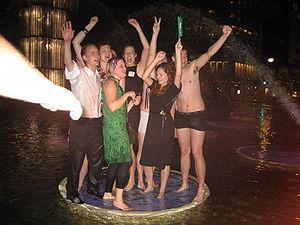
Des élections législatives eurent lieu en Suède le 17 septembre 2006 pour renouveler les 349 membres du Riksdag. Des élections municipales et régionales ont lieu simultanément.
Les élections municipales suédoises de 2006 se tiennent le 17 septembre 2006, en même temps que les élections législatives et les élections régionales.
Les élections régionales suédoises de 2006 se tiennent le 17 septembre 2006, en même temps que les élections législatives et les élections municipales.